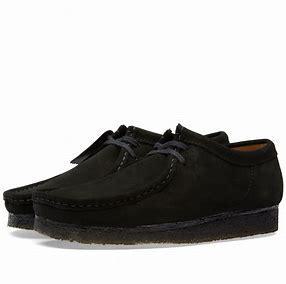
Brand: Clarks
Model: S Wallabee